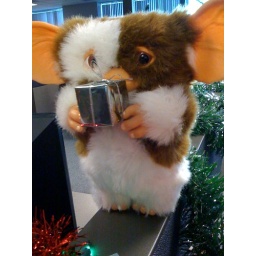
I put a bomb in that silver box in order to save every folksy town inAmerica.Adorable genocide!iPhoned this in